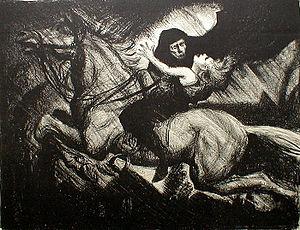
L'Interprétation du rêve ou L'Interprétation des rêves est un ouvrage de Sigmund Freud publié fin 1899, mais daté par l'éditeur de 1900.
L'Erlkönig est un personnage imaginaire représenté dans un certain nombre de poèmes et ballades allemands comme une créature maléfique qui hante les forêts et entraîne les voyageurs vers leur mort.